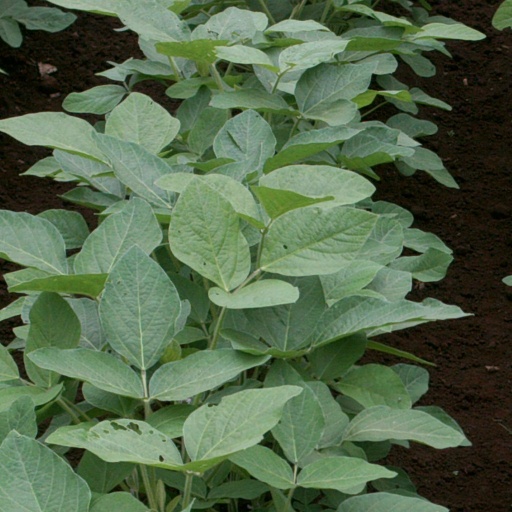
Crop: soybean